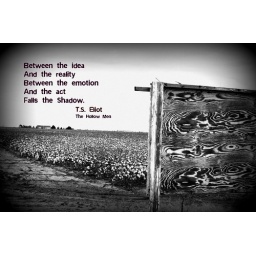
Cotton field and sign near Idalou, TX